Affordable Care Act

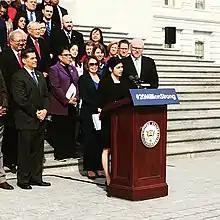
Congressional Democrats celebrate the 6th anniversary of the Affordable Care Act on the steps of the Capitol.

Public views became increasingly negative in reaction to specific plans discussed during the legislative debate over 2009 and 2010. Approval varied by party, race and age. Some elements were more widely favored (preexisting conditions) or opposed (individual mandate).